Synapson

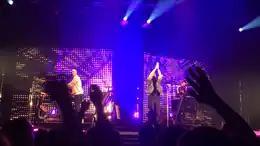
Alexandre Chière and Paul Cucuron in Grenoble, 2018

Synapson are a French electro, nu disco and deep house duo of disc jockeys and record producers from Paris.